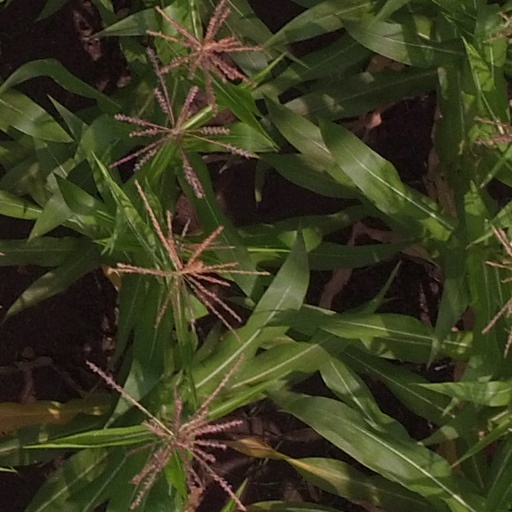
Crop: maize; corn